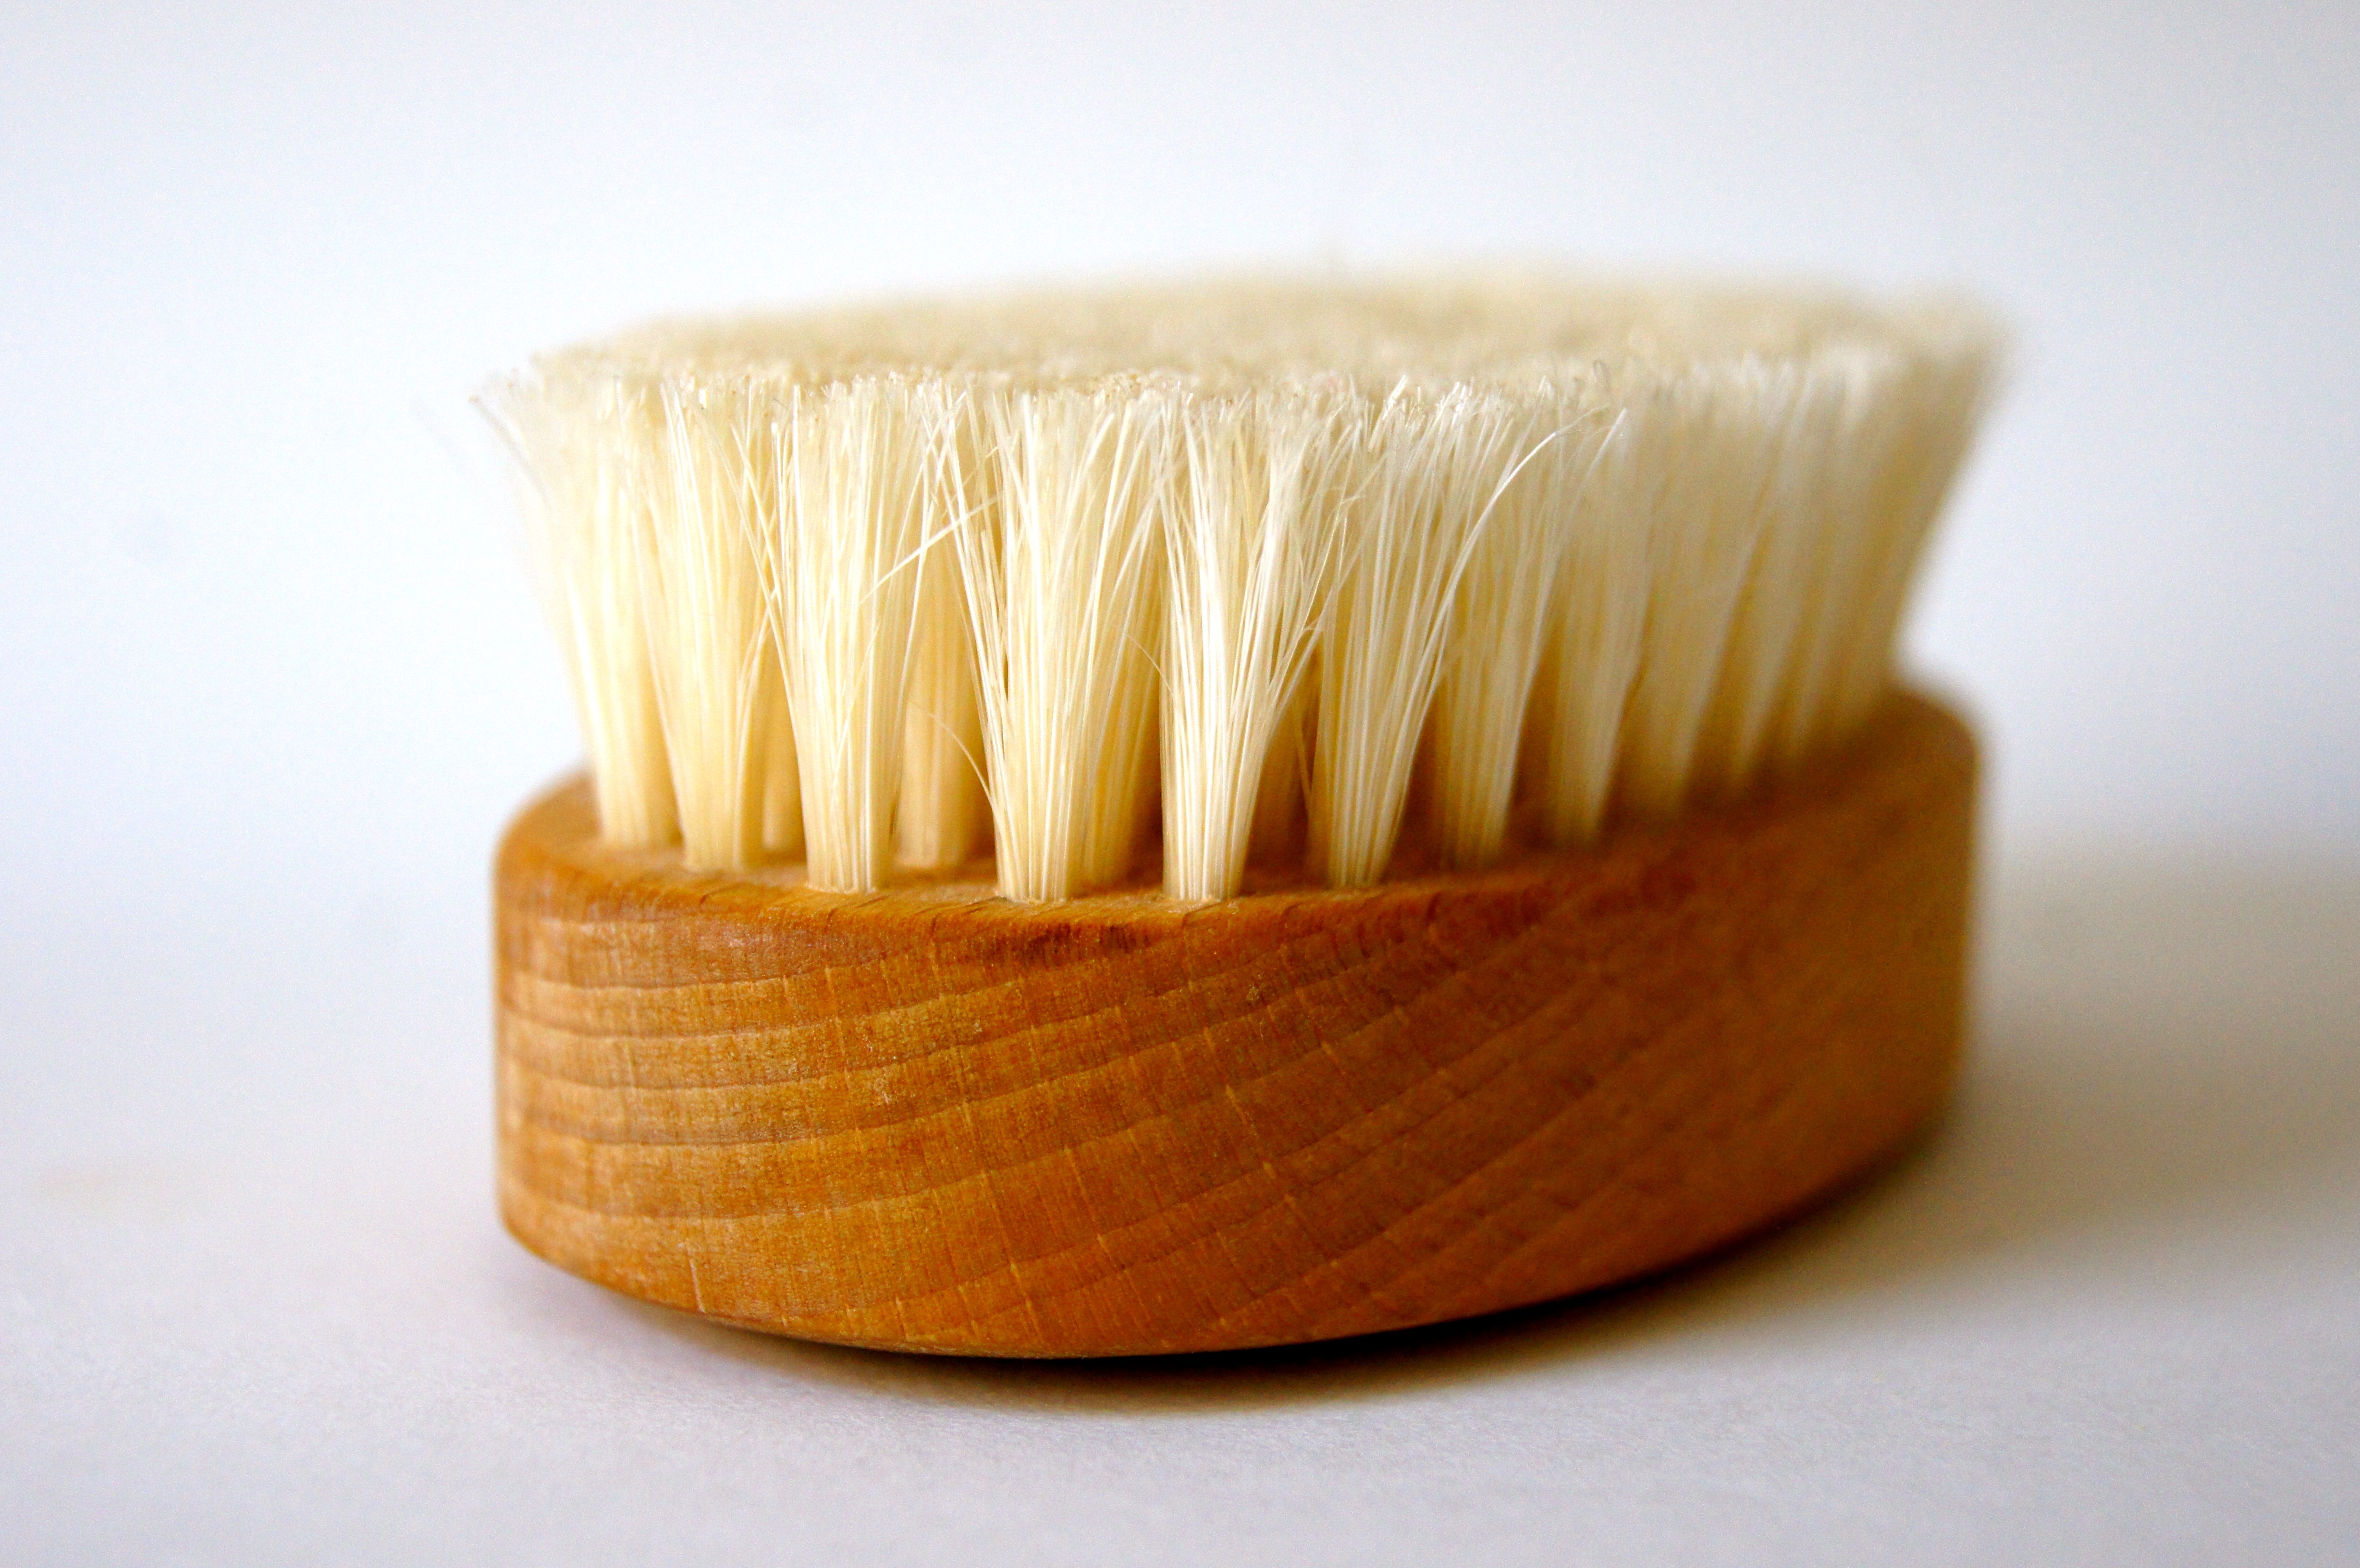
nature, wood, brush, food, spring, relax, clean, baking, dessert, icing, bad, massage, therapy, wellness, flavor, sauna